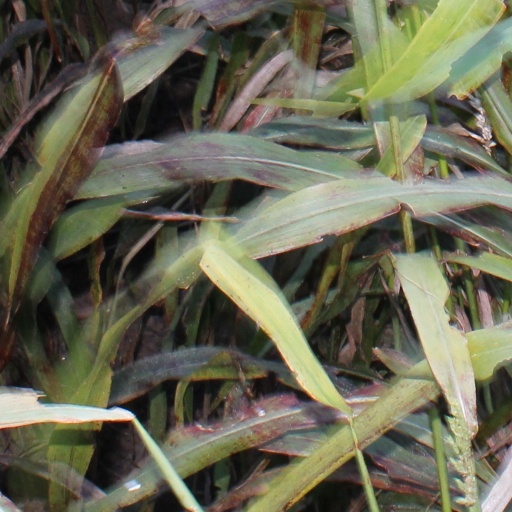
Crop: sorghum